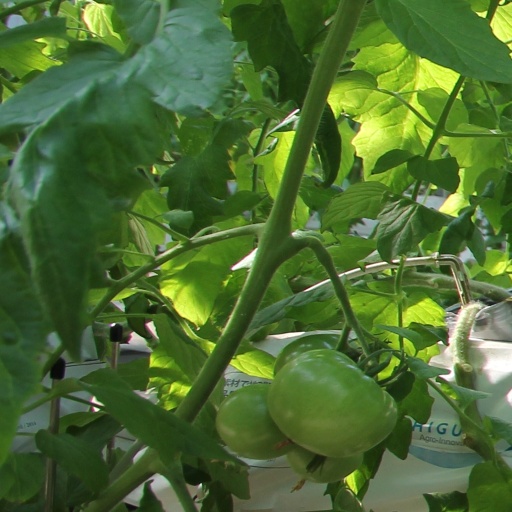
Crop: tomato